Sicily

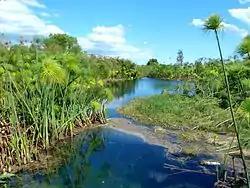
View of the Ciane river

The Messina earthquake of 28 December 1908 killed more than 80,000 people.